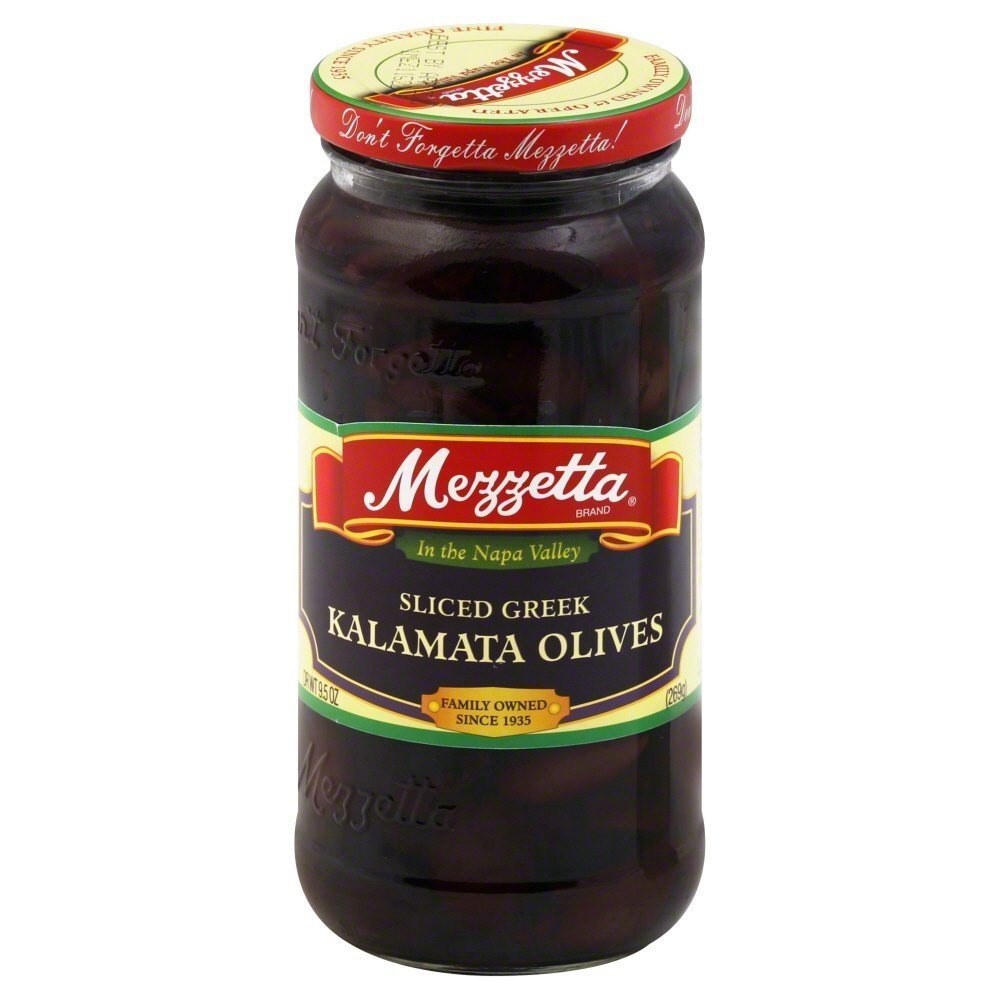
Item Name: Mezzetta Olive Kalamata Slc
Value: 28.5
Unit: Fl Oz

Price: 5.485